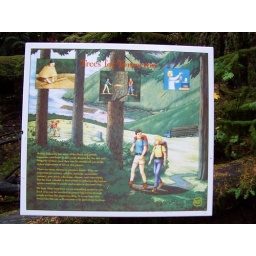
An educational panel describing forest preservation in Cathedral Grove - trees for tomorrow